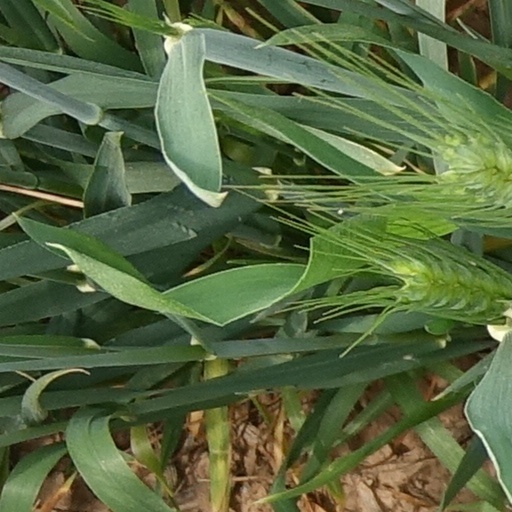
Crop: wheat